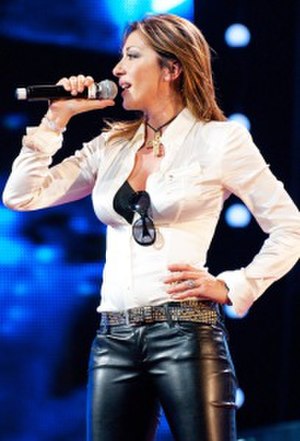
Sabrina Salerno
Sabrina Salerno, bedre kendt under sit kunstnernavn Sabrina, er en sangerinde, model og skuespiller fra Italien. Hun er primært kendt for sit popnummer Boys som blev udgivet i 1987.